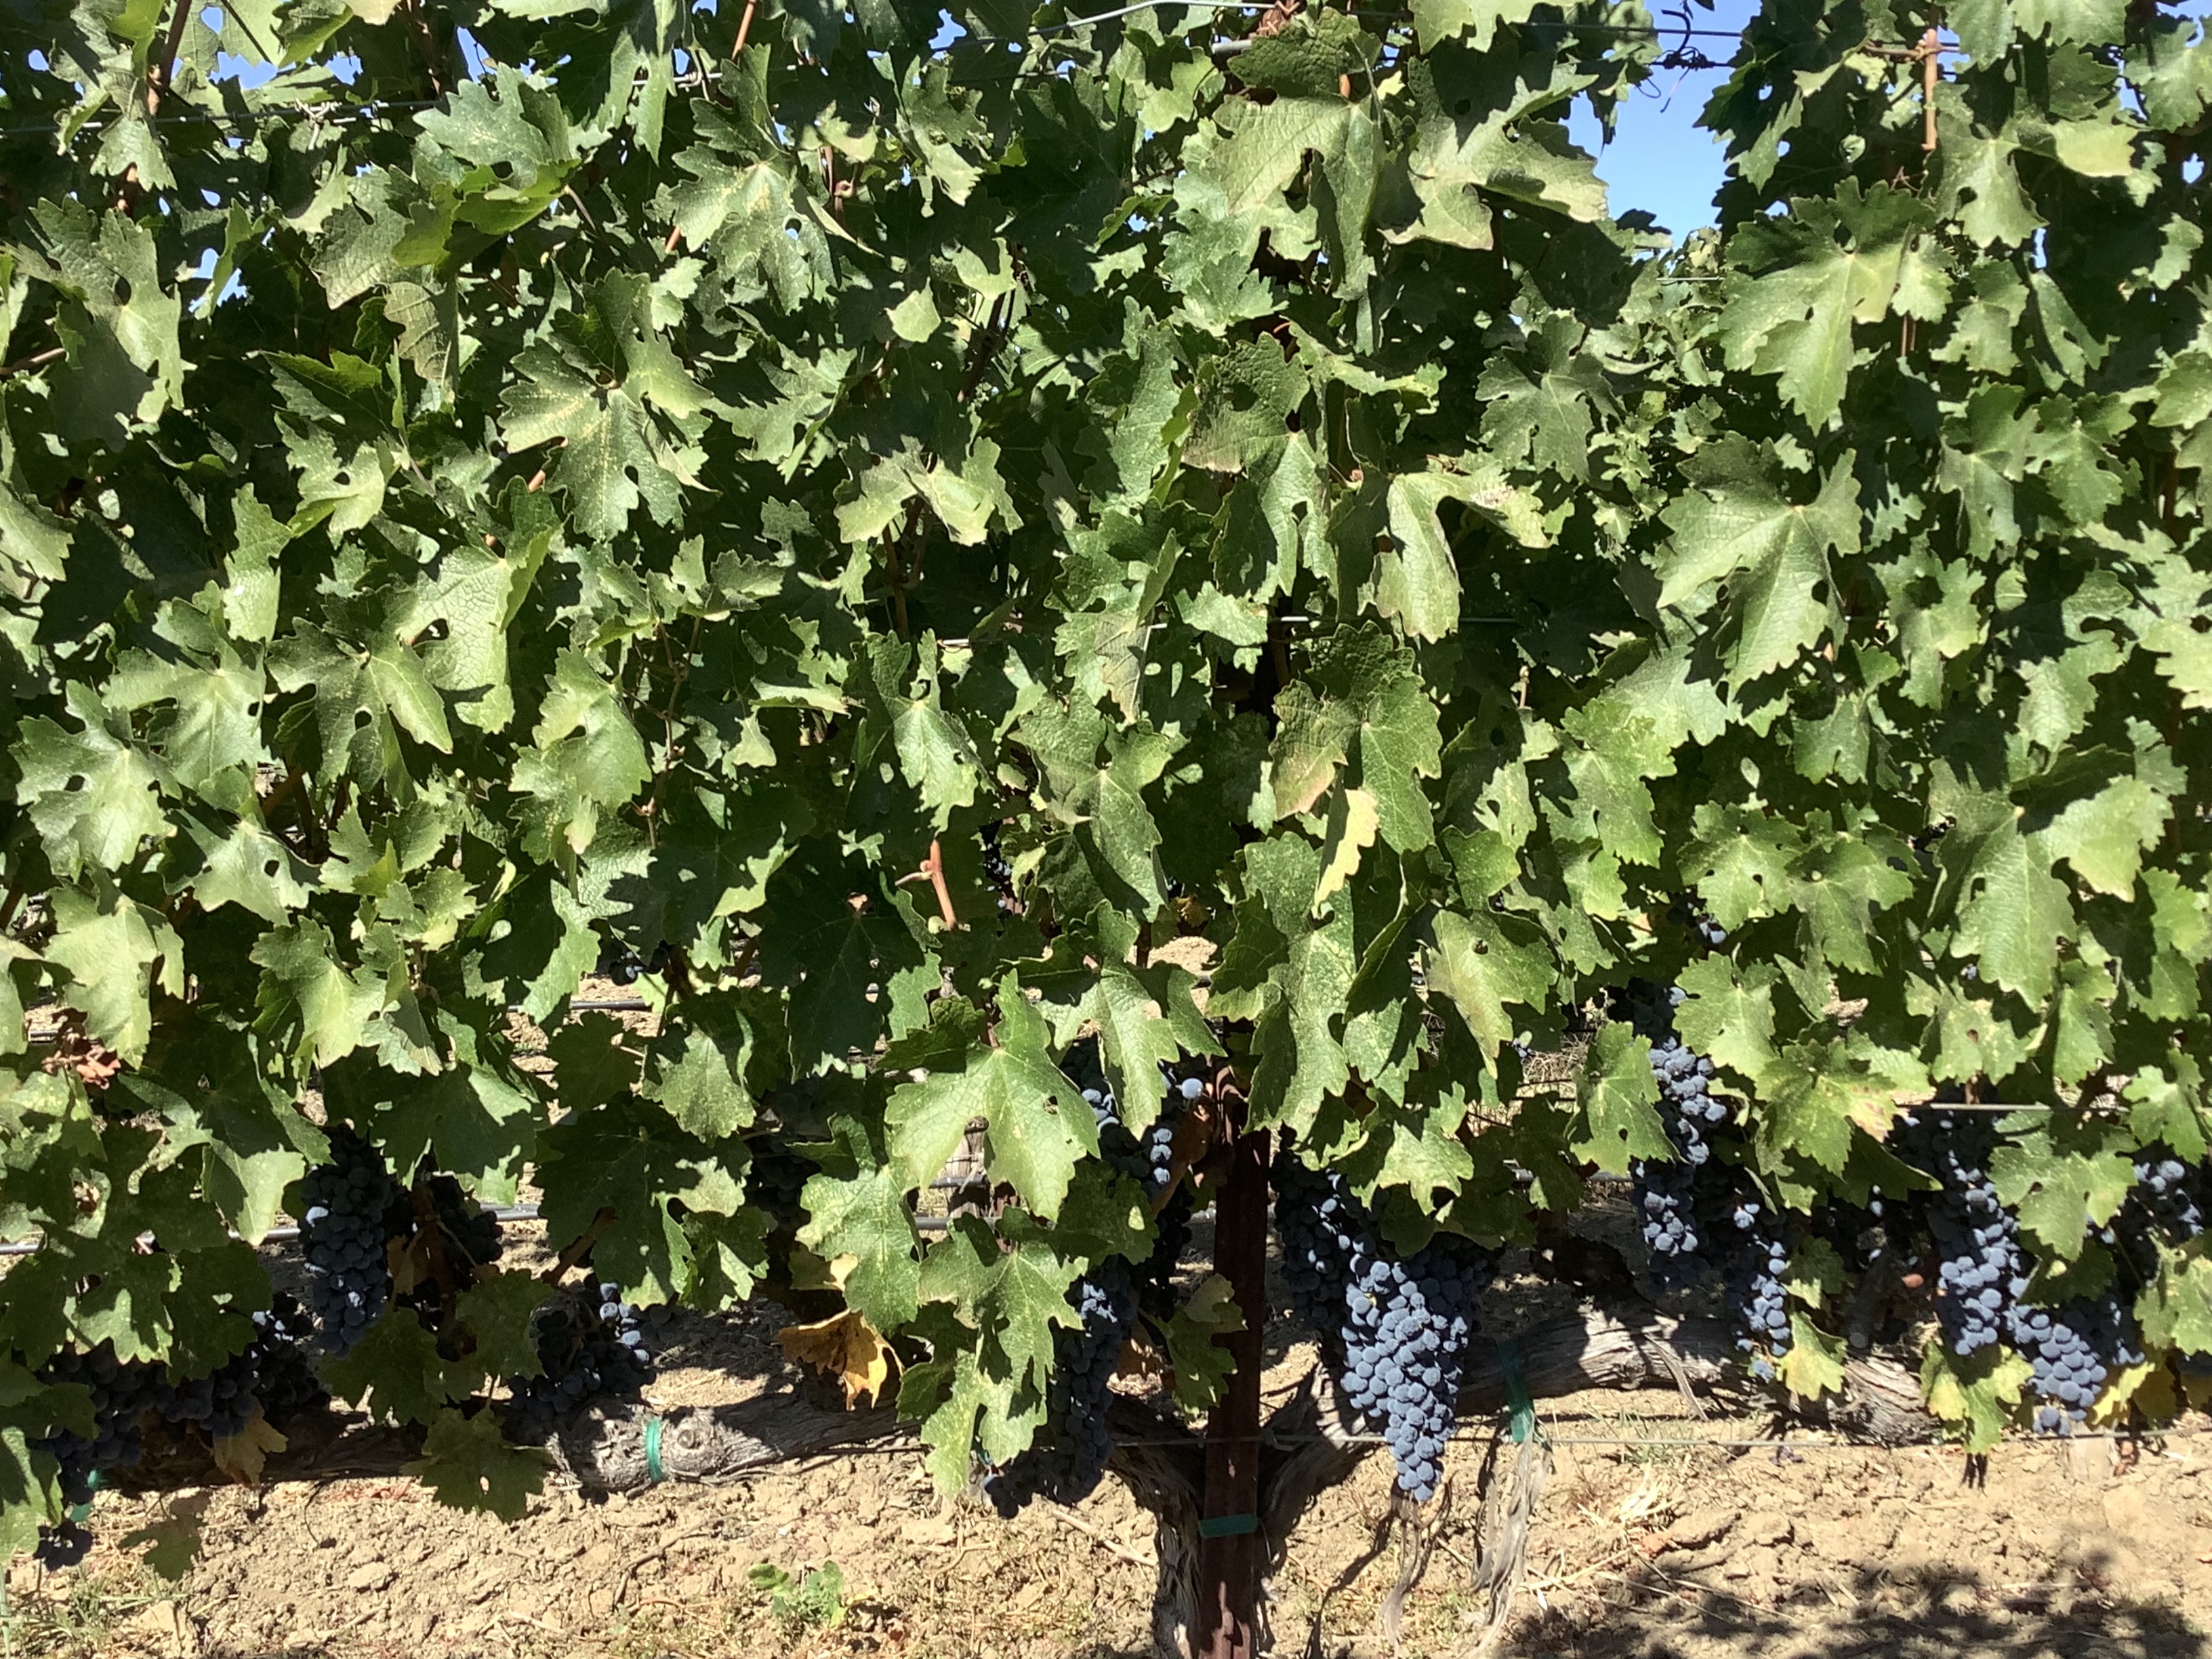
Label: No Virus